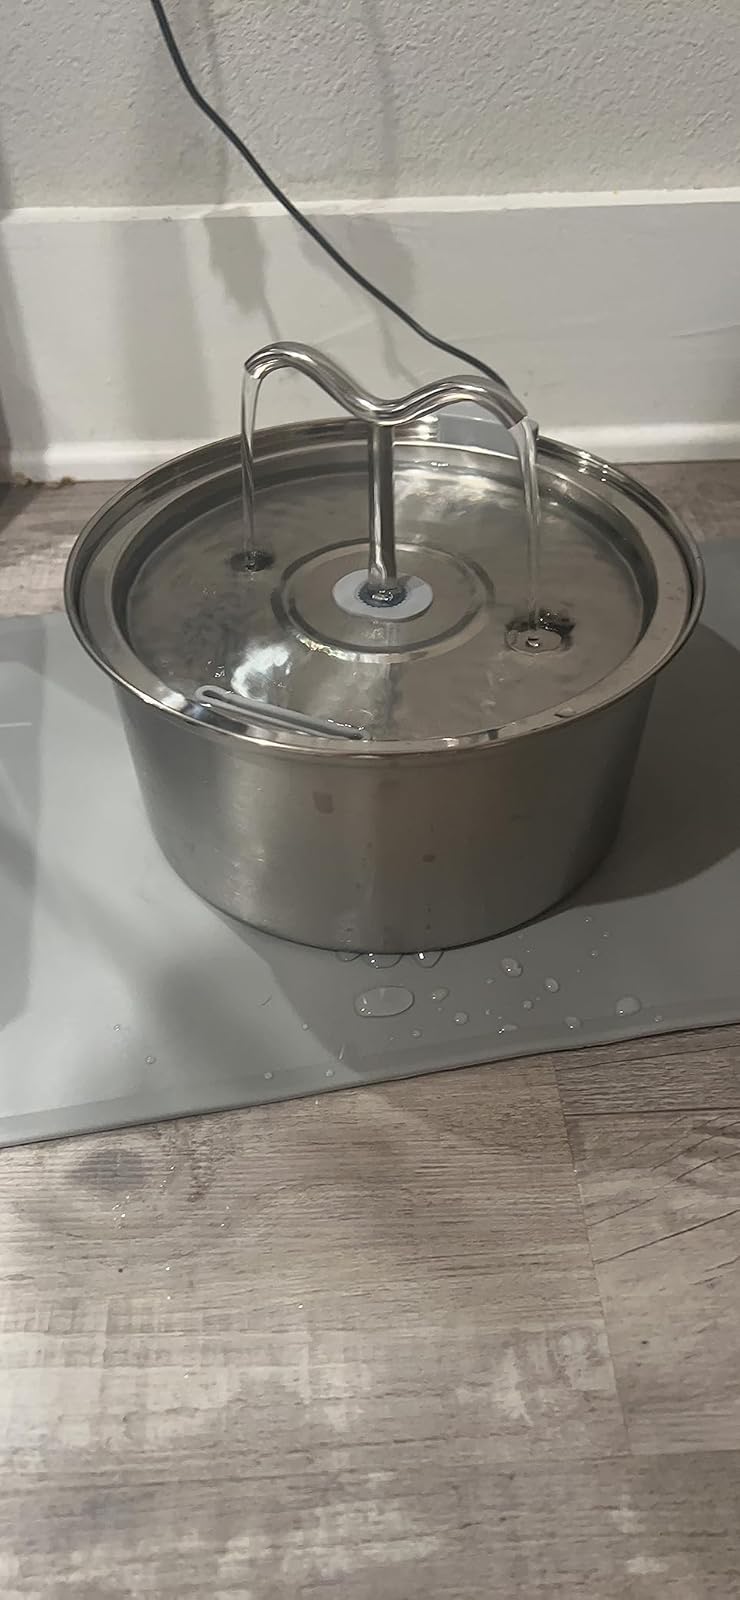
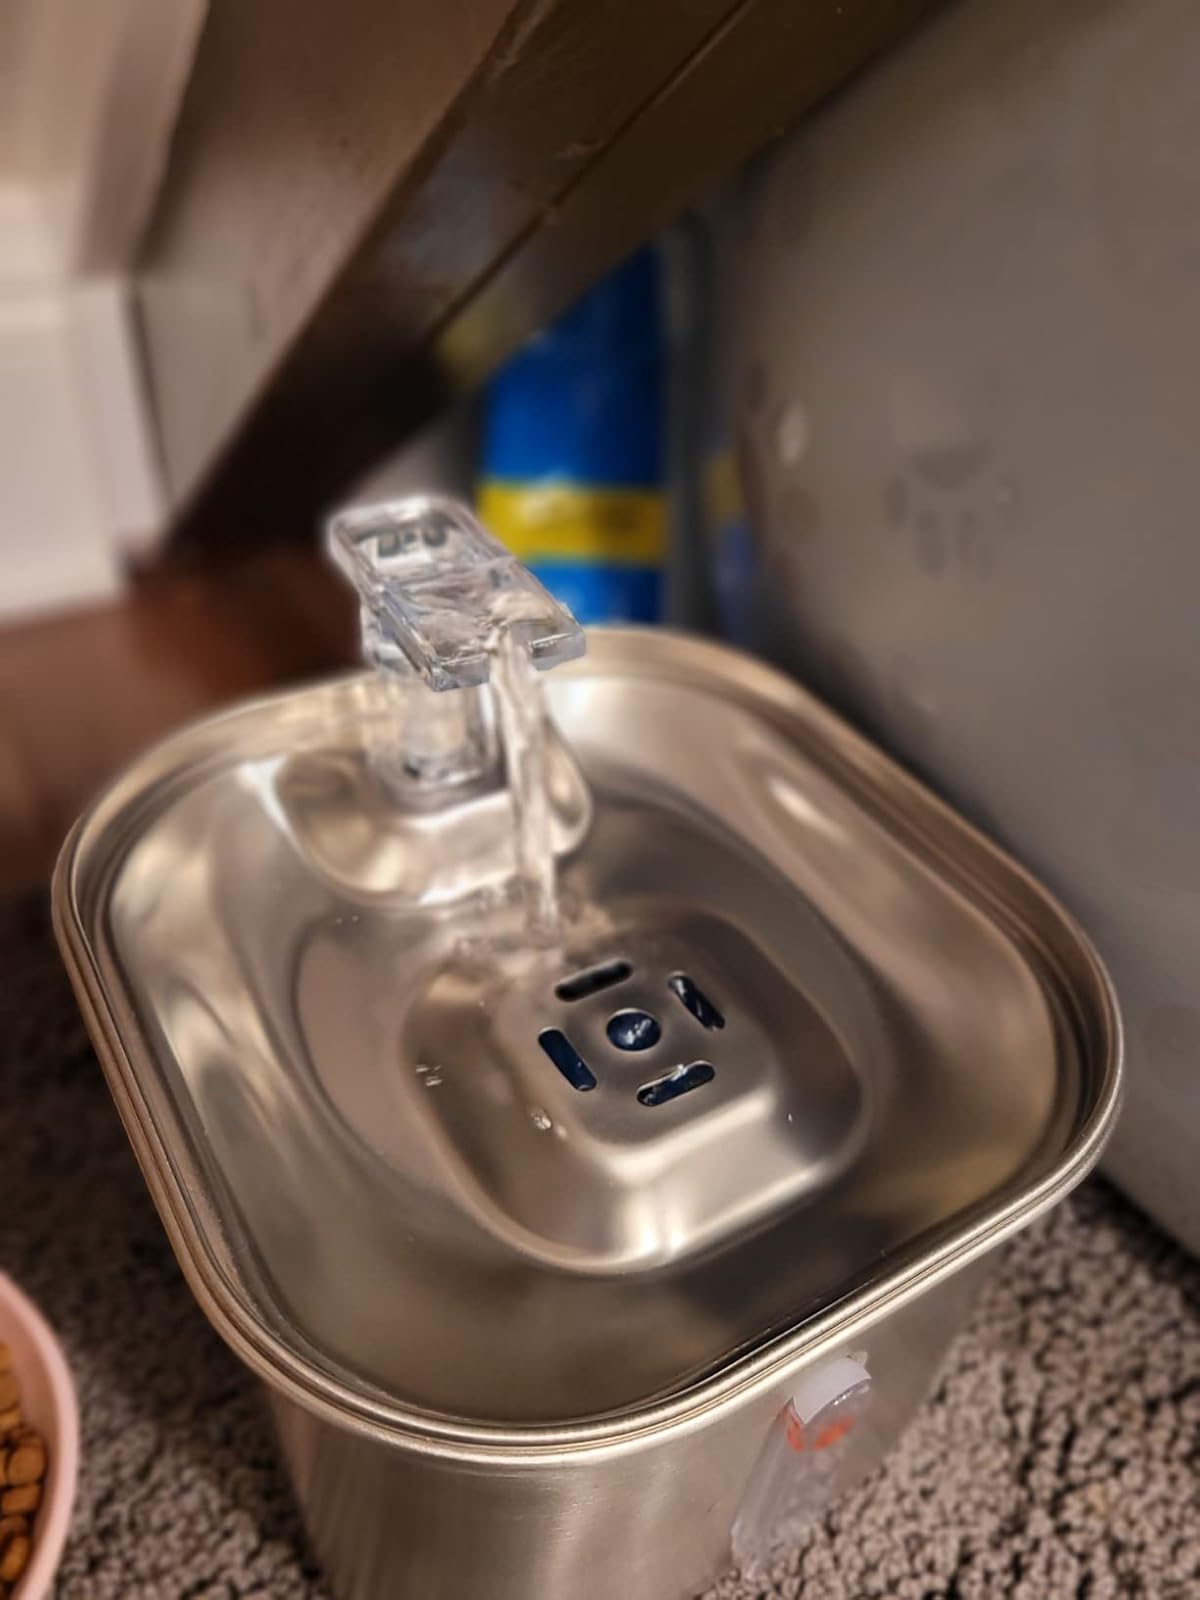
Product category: items_bowl
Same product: no